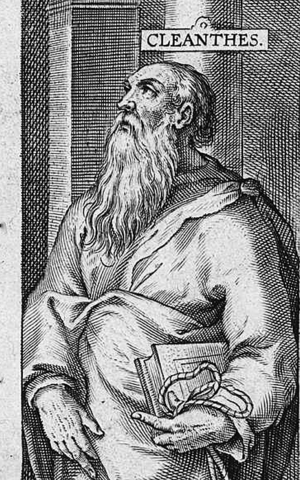
Cléanthe, en grec ancien Κλεάνθης / Kleánthês, est un philosophe grec stoïcien, successeur de Zénon de Kition comme premier scholarque de l'école stoïcienne, de 262 à sa mort par inanition volontaire dans sa 99ᵉ année, en 232.